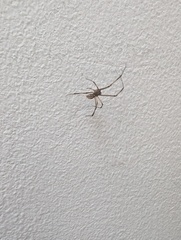
Species: Lactrodectus_hesperus